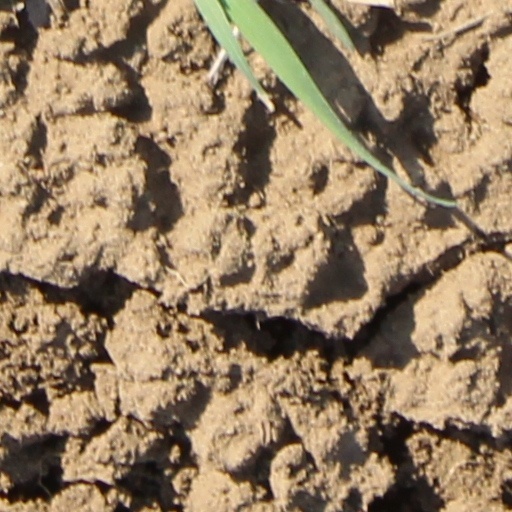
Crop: wheat